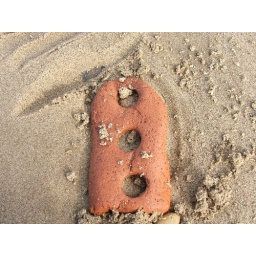
An eroded brick half buried in the sand on Runswick Bay beach